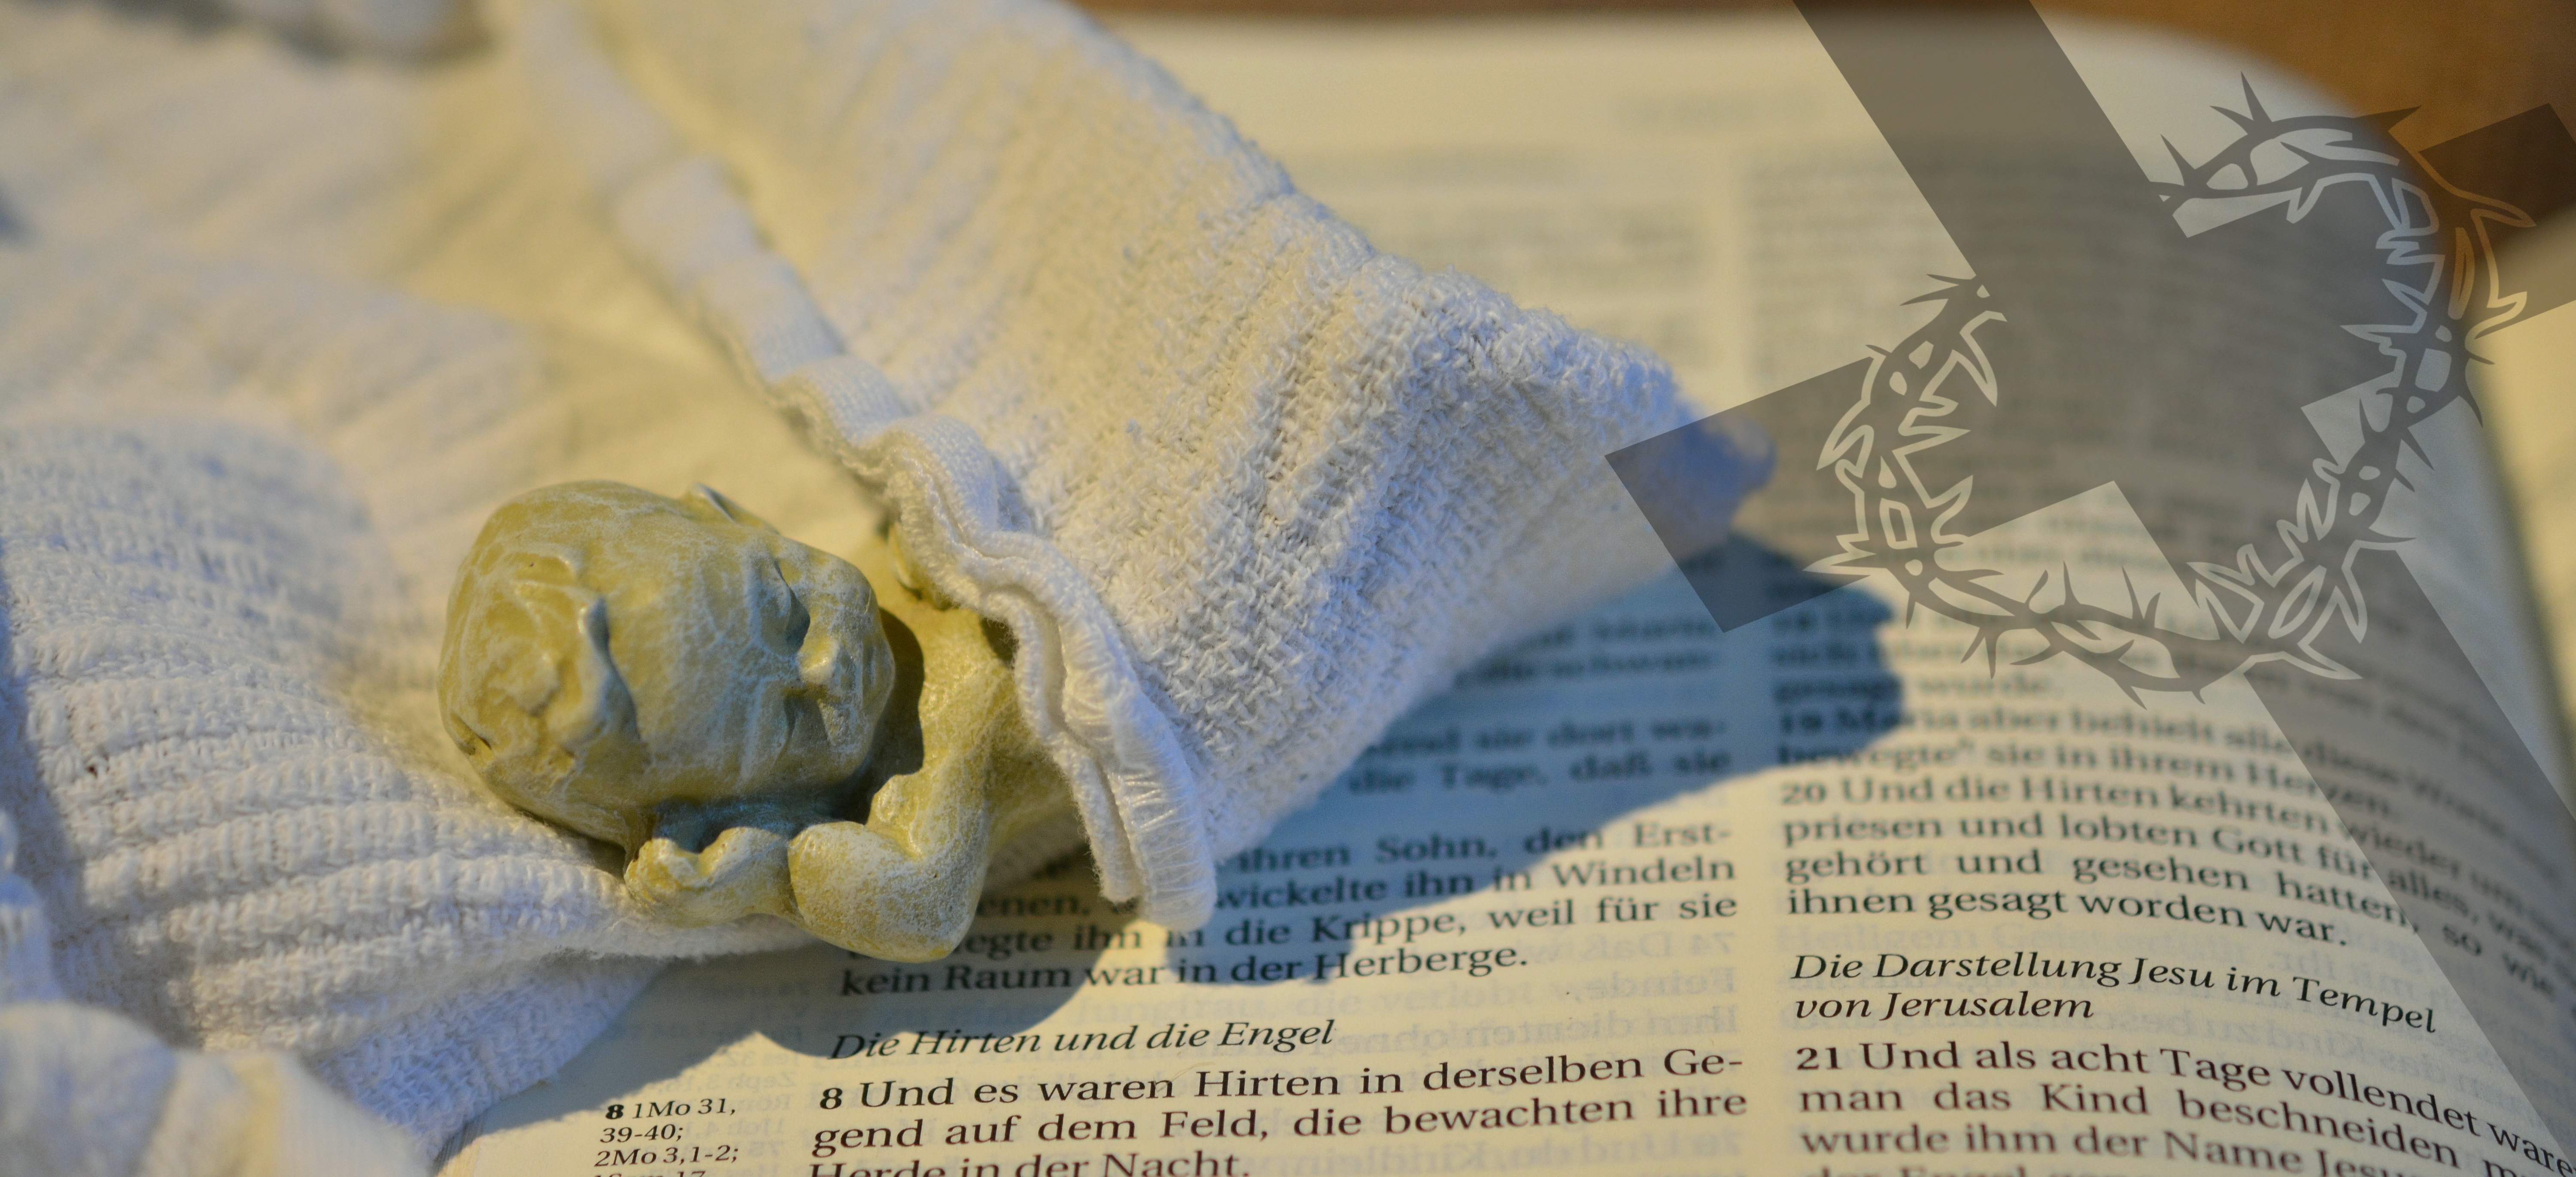
writing, hand, religion, child, cross, christian, christmas, paper, material, bible, fig, christmas time, textile, father christmas, christ, art, faith, jesus, christianity, christmas story, birth, christmas eve, diaper, crown of thorns, jesus birth, santon